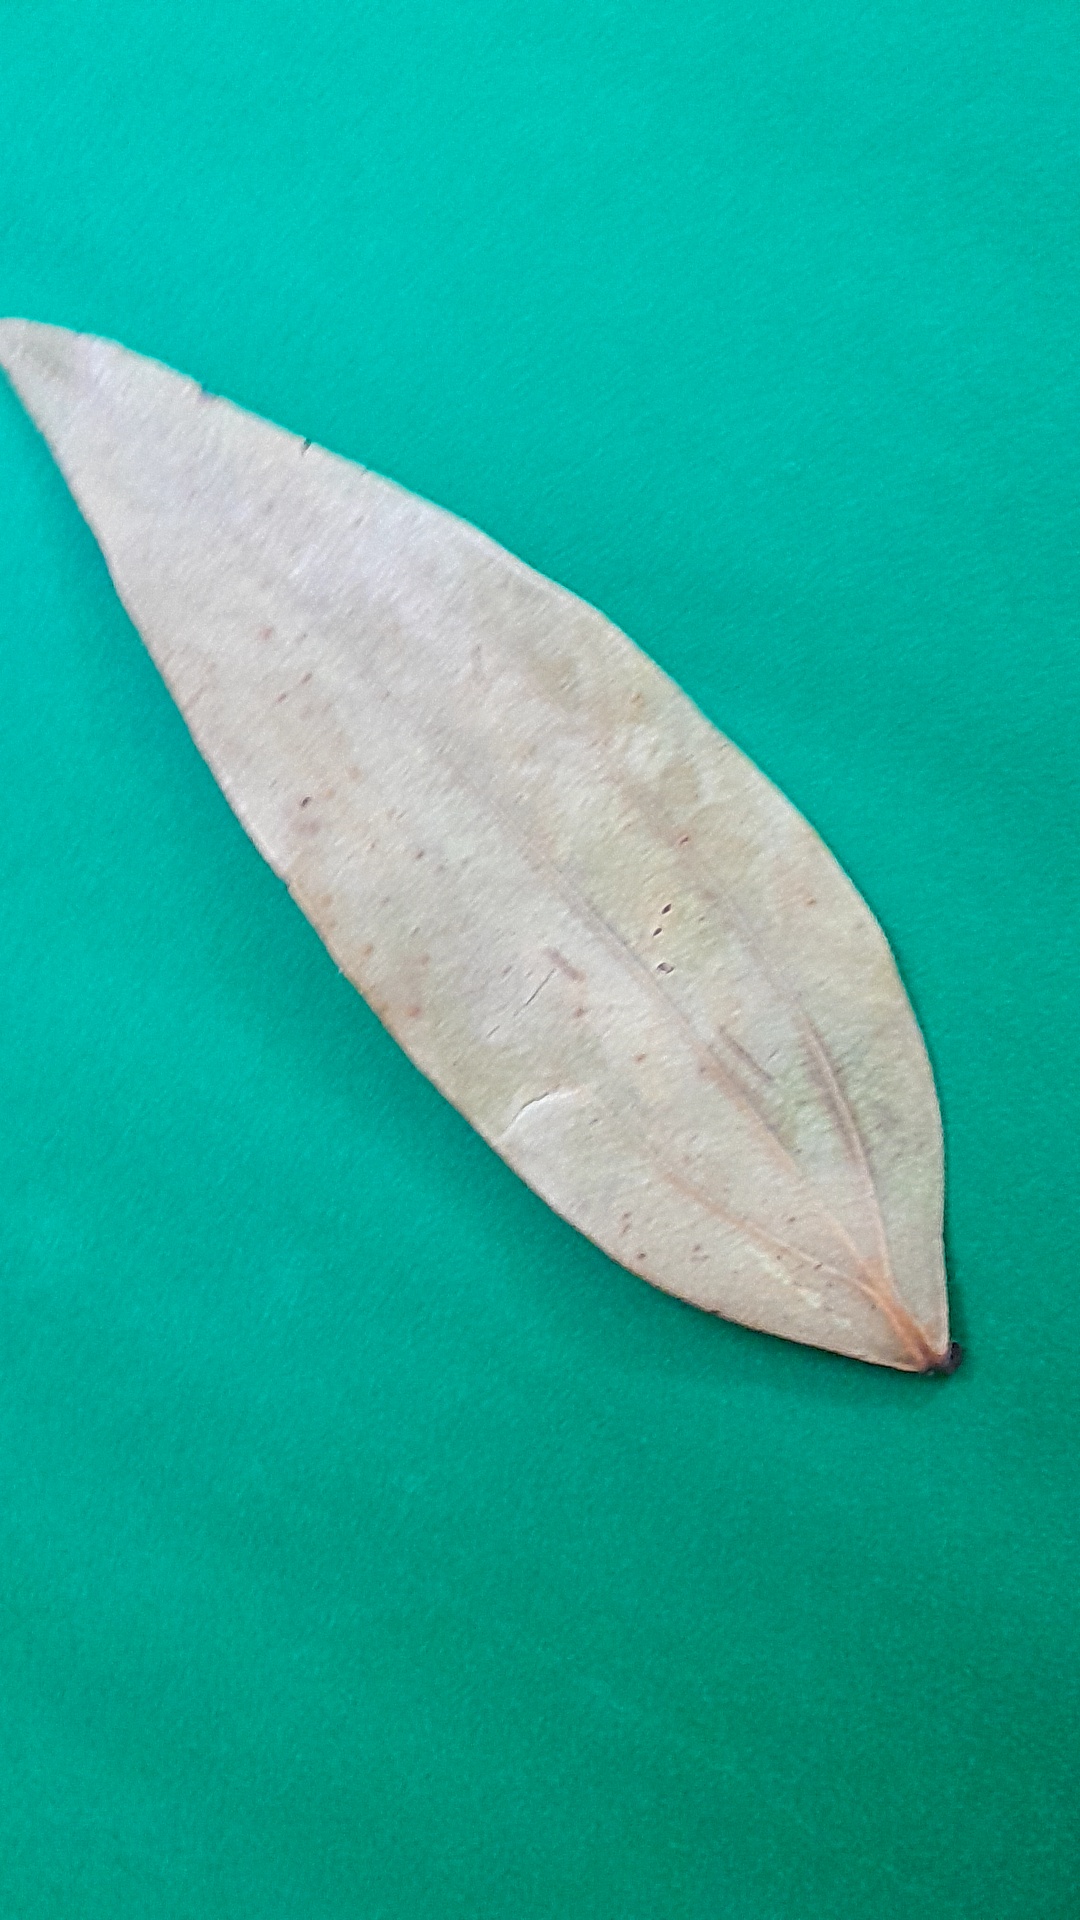
Label: Dry Leaf